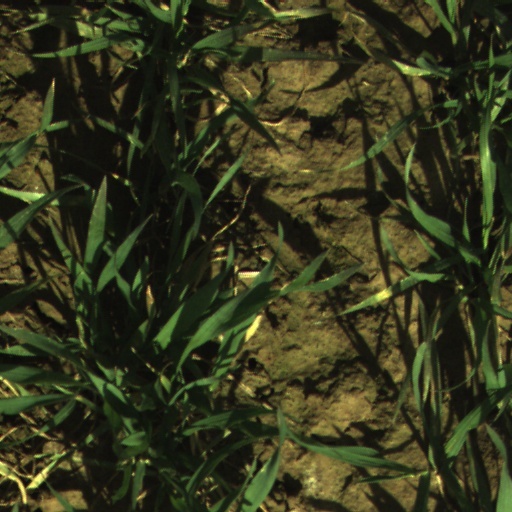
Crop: wheat